Elliott Bay Book Company

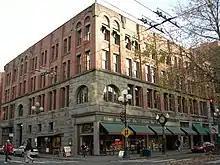
The Globe Building in Pioneer Square, location of the Elliott Bay Book Company from 1973 to 2010.

Elliott Bay Book Company was established by Walter and Maggie Carr and first opened on June 29, 1973. The bookstore was located in a 1,600-square-foot room of the Globe Building at 310 First Avenue South in the Pioneer Square neighborhood. One of Carr's models for the store was Kepler's Books, which had high ceilings and classical music playing throughout. Carr, who had no experience running a store, hired laid-off Boeing workers to help build the store's bookshelves. Throughout the years, the store expanded into a larger space within the Globe Building.